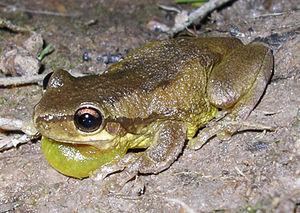
Litoria dentata est une espèce d'amphibiens de la famille des Pelodryadidae.